TNA Turning Point (2010)

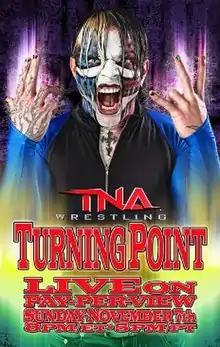
Promotional poster featuring Jeff Hardy

The 2010 Turning Point was a professional wrestling pay-per-view event produced by Total Nonstop Action Wrestling (TNA), that took place on November 7, 2010 at the Impact Zone in Orlando, Florida. It was the seventh event under the Turning Point chronology.